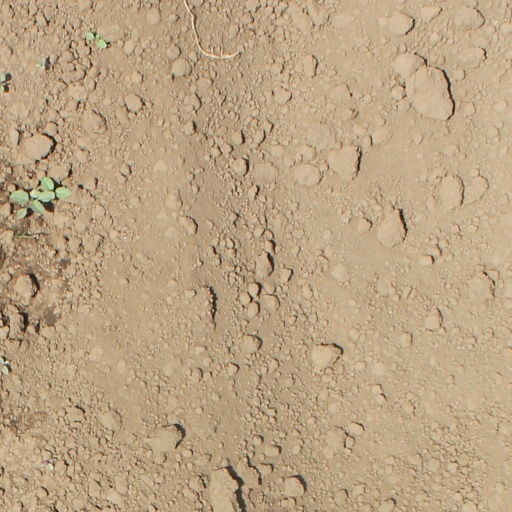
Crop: soybean